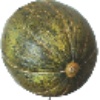
Label: melon_piel_de_sapo